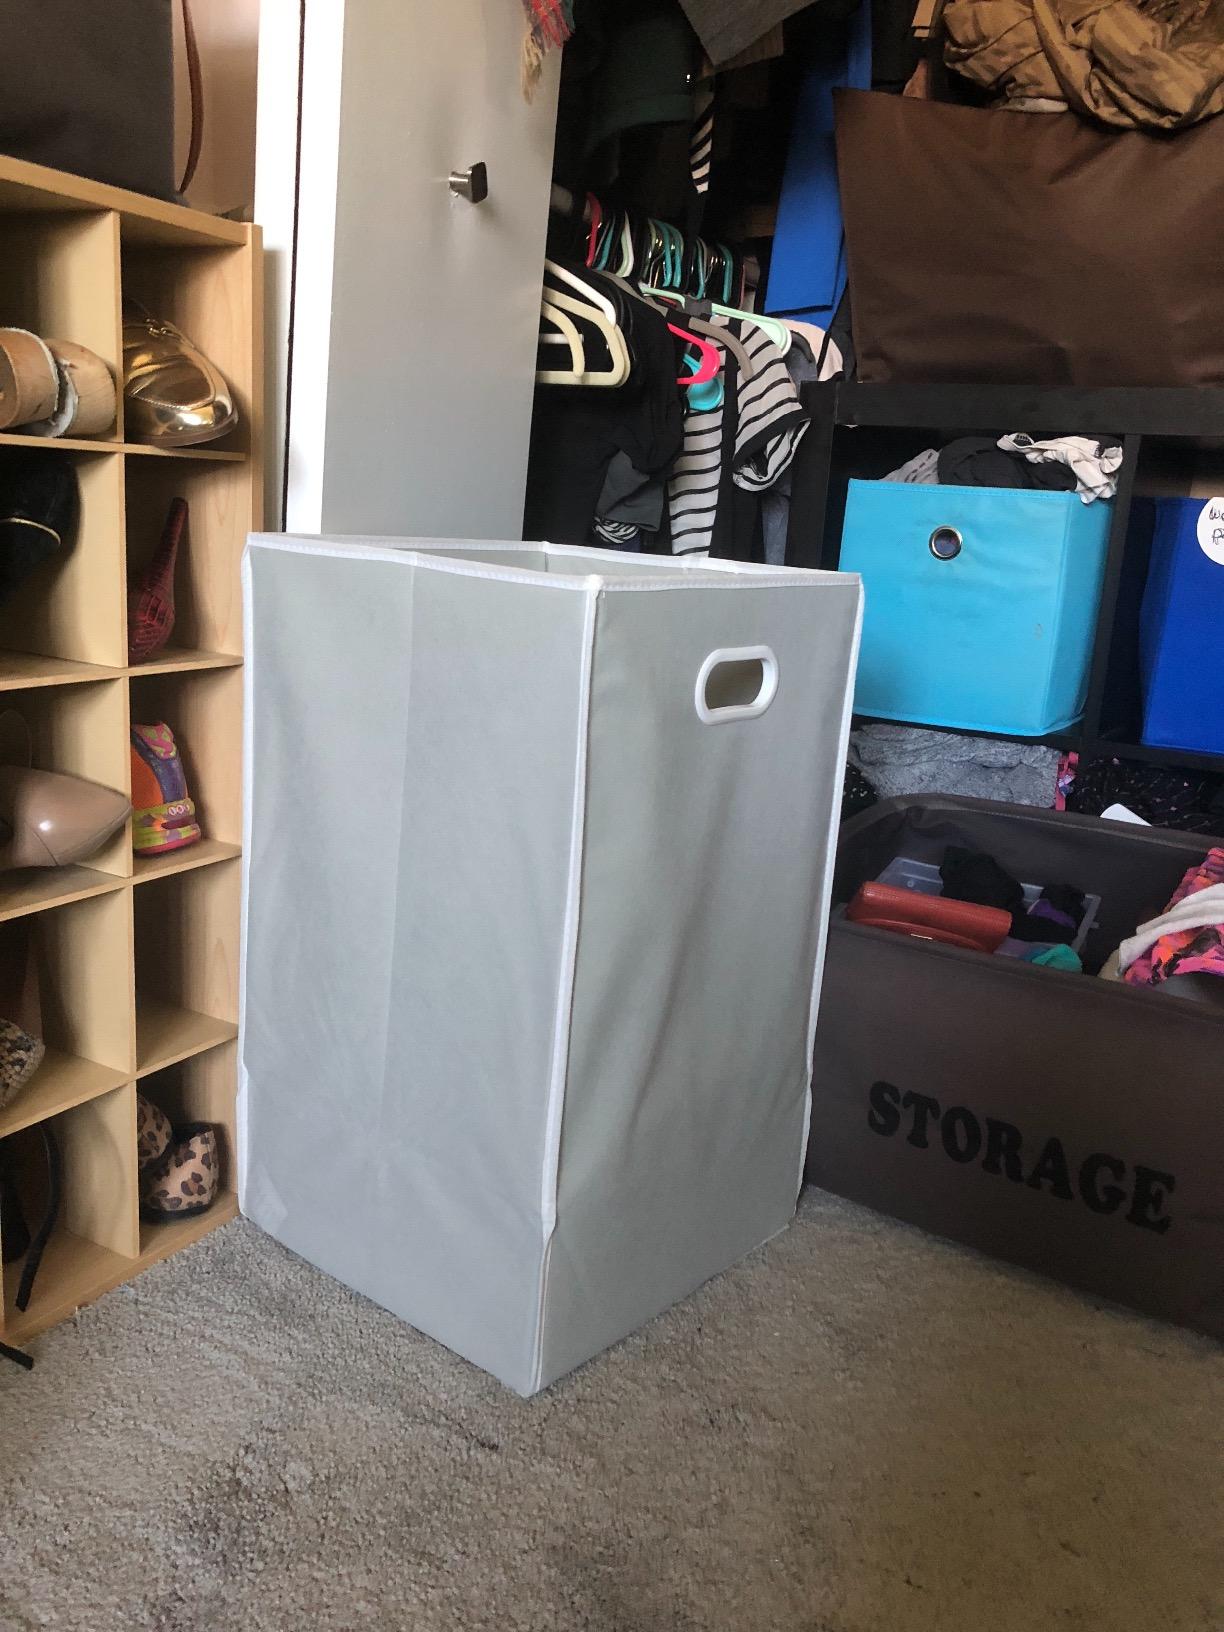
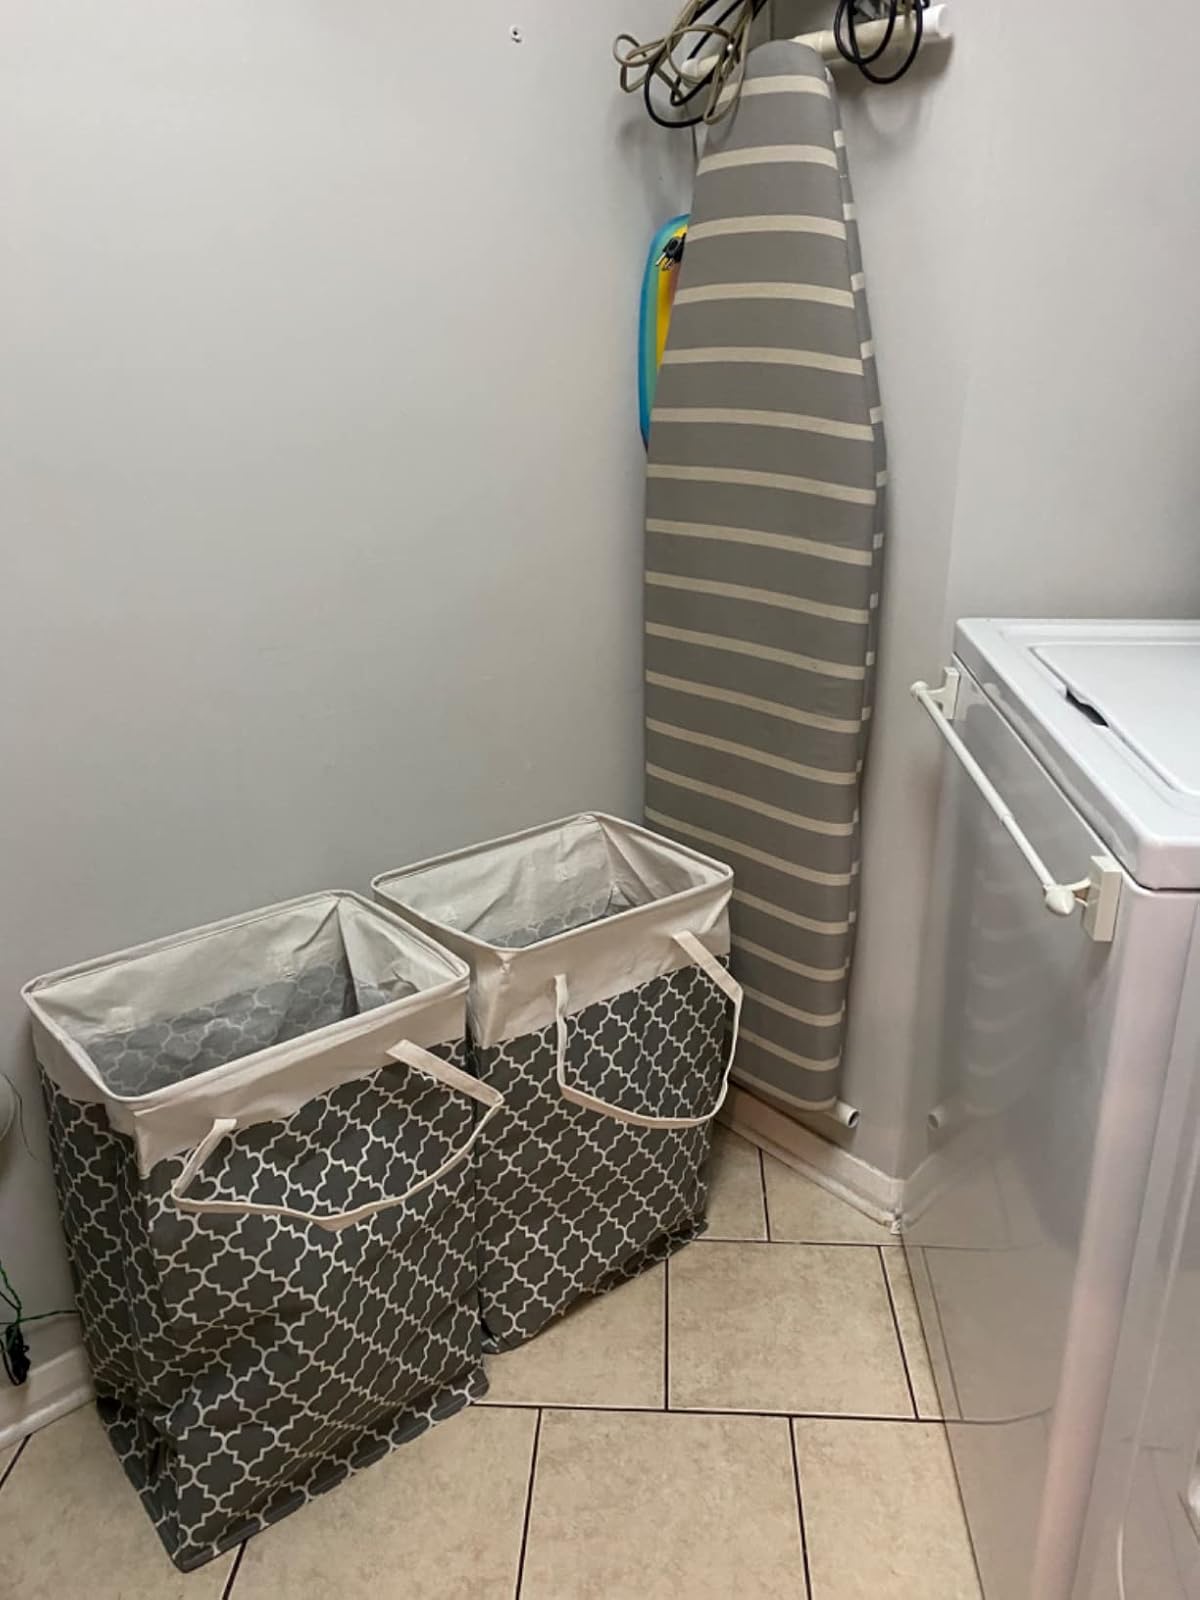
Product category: items_hamper
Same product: no